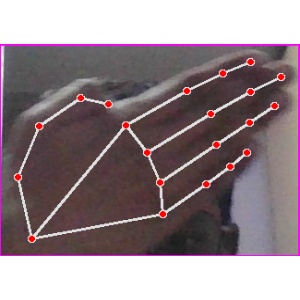
अक्षर: घ